René Le Grevès

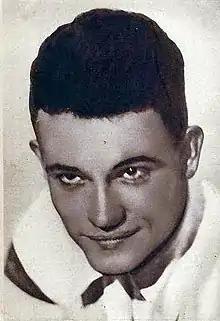
Le Grevès in around 1938

René Le Grevès (6 July 1910 – 25 February 1946) was a French professional road bicycle racer. As an amateur cyclist, he won the silver medal at the 1932 Summer Olympics in the team pursuit. In 1933 Le Grevès became professional, and between 1933 and 1939, he won sixteen stages in the Tour de France.